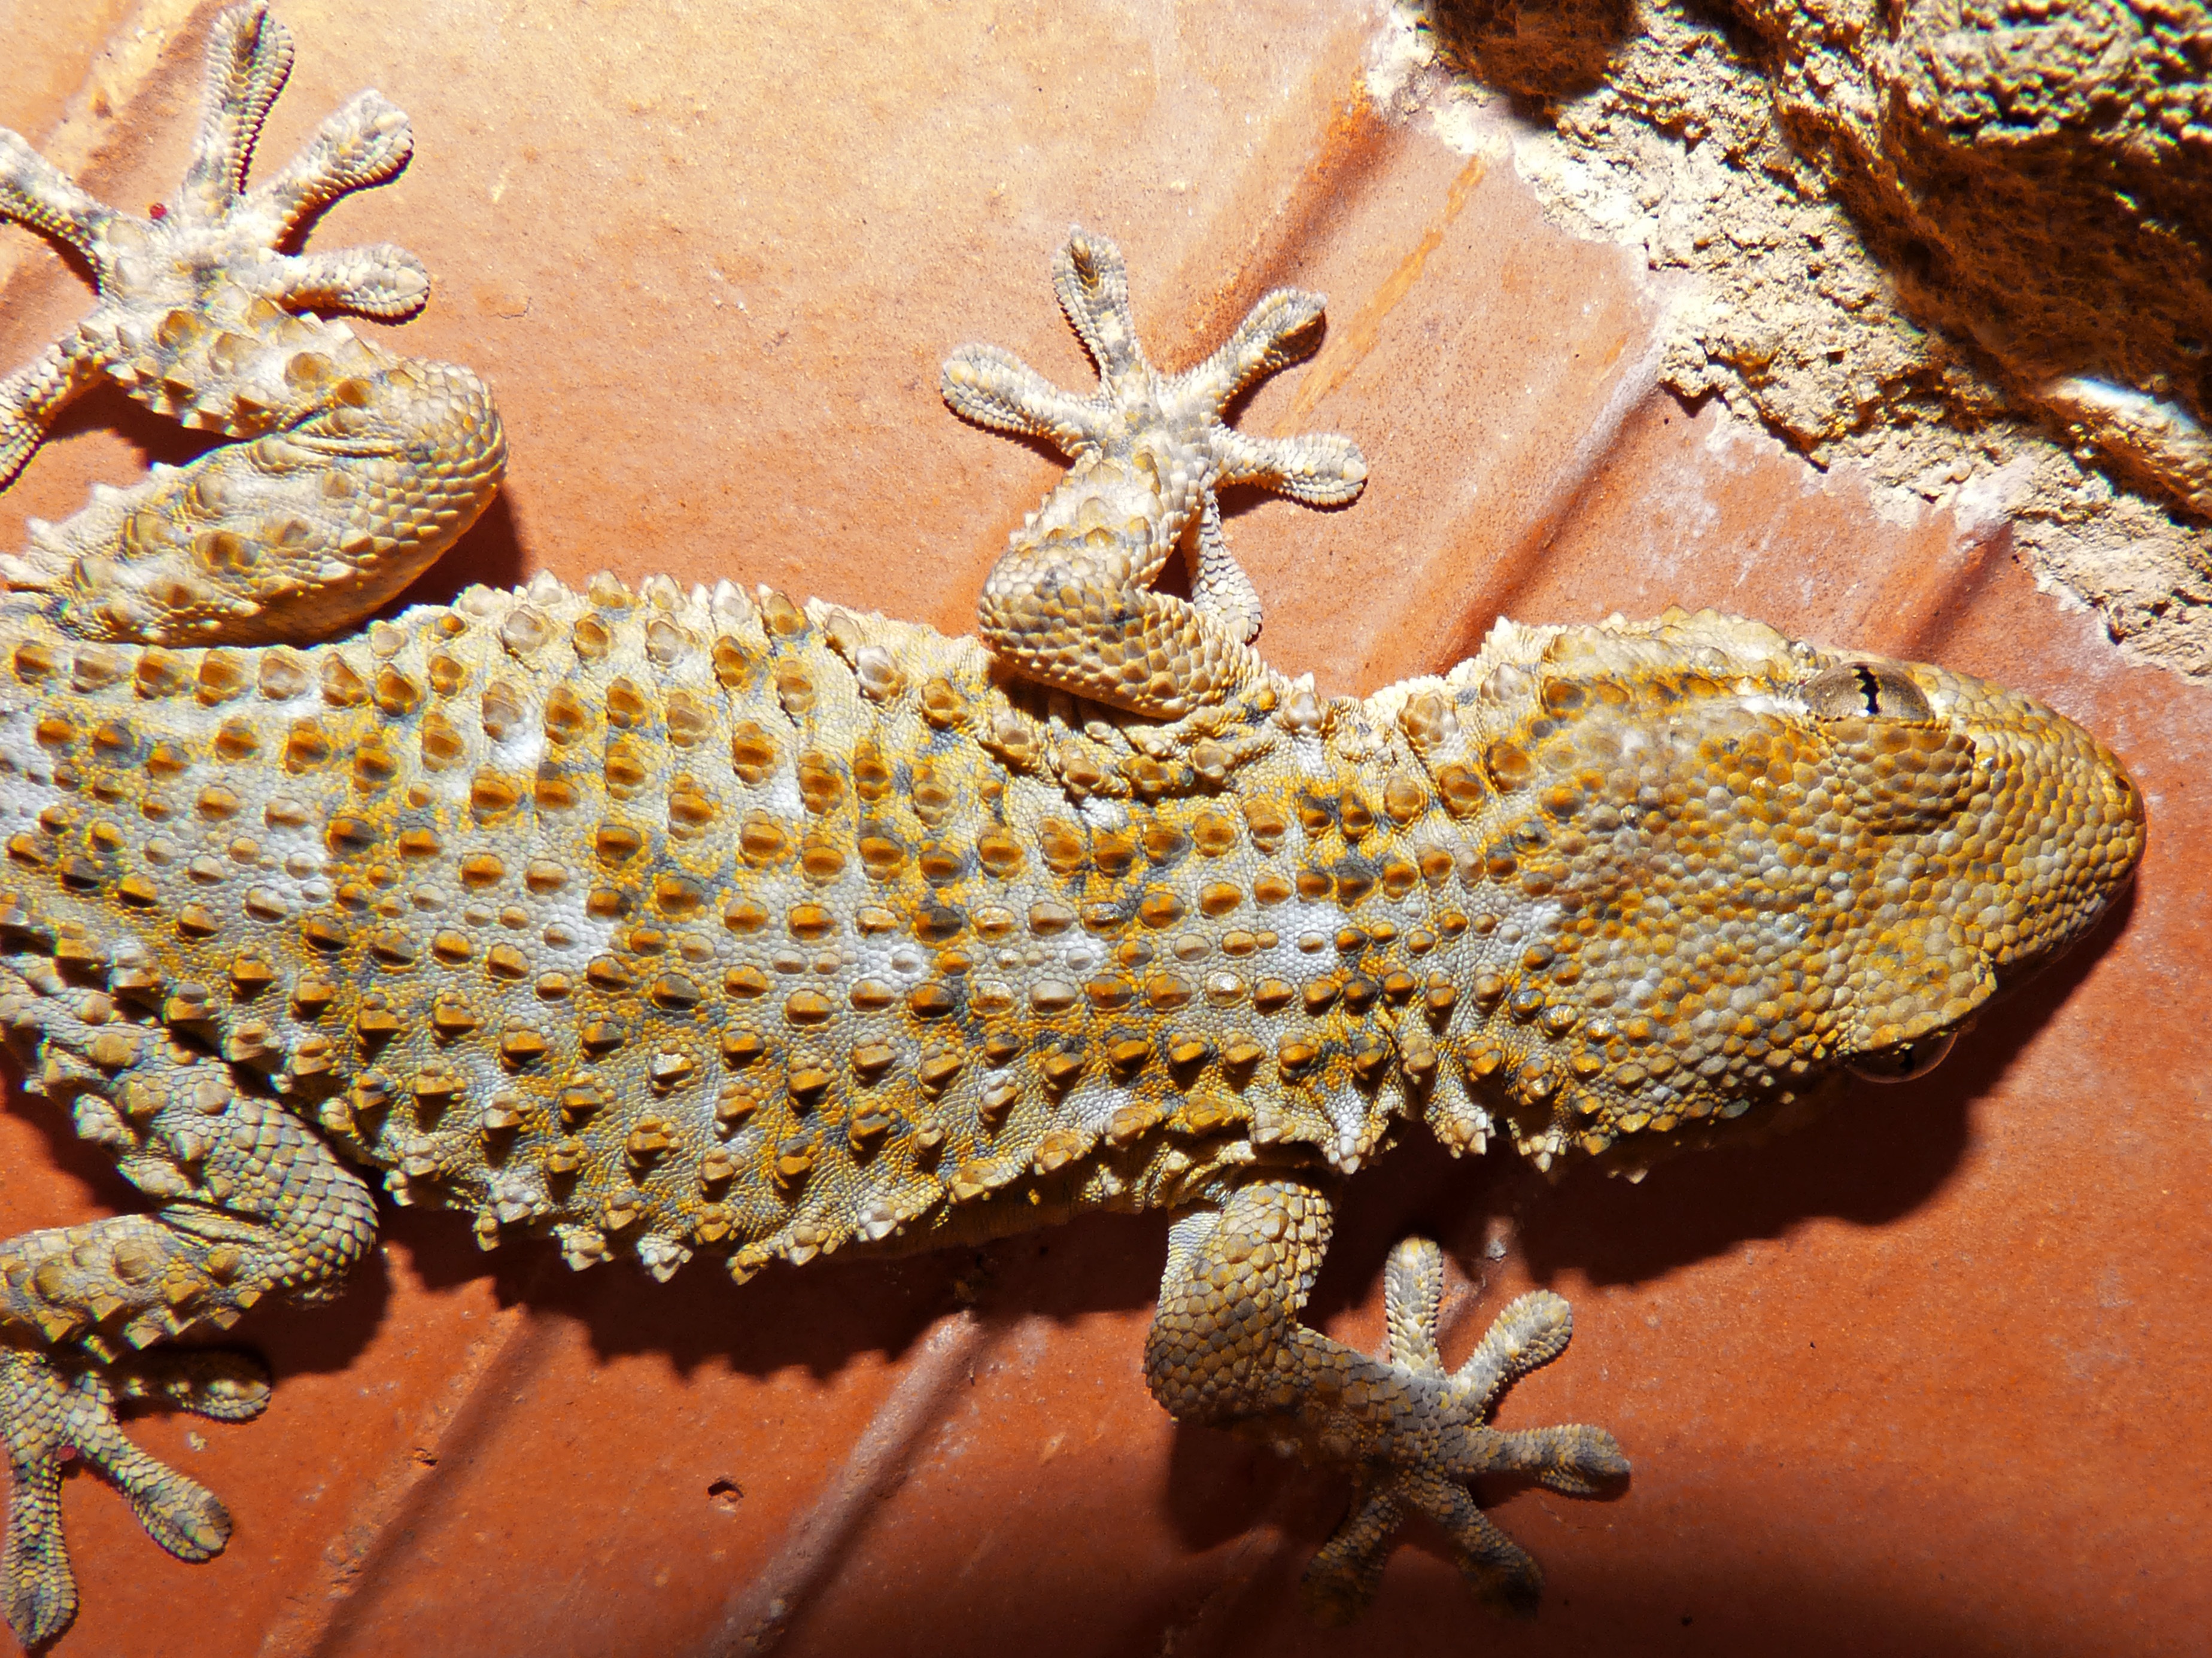
texture, wildlife, reptile, fauna, lizard, gecko, vertebrate, dragon, serpent, agamidae, agama, scaled reptile